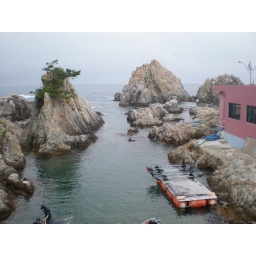
hmm.. i had really good grilled fish in the pink house there, and watching people snorkeling..